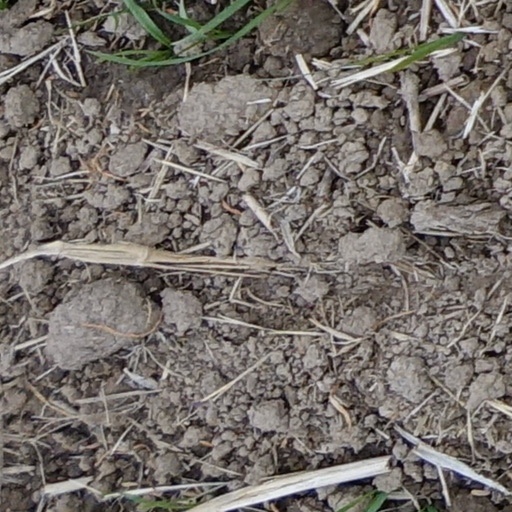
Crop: wheat